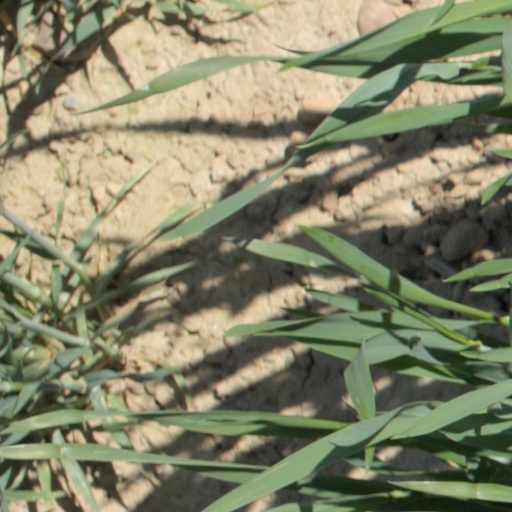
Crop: wheat